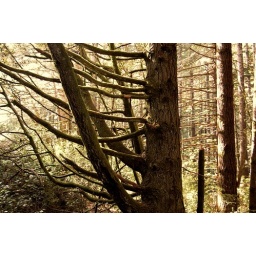
Photos shot on a road trip from California to Washington.Forest. Somewhere along highway 101 in Humboldt County, California.